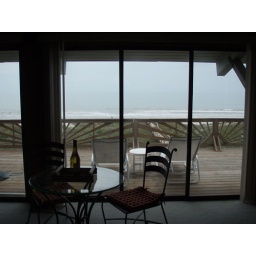
Looking out over the upstairs balcony of the beach house